Greece in the Eurovision Song Contest 2005

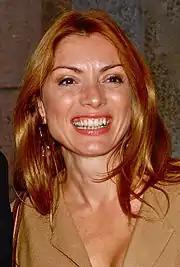
Alexandra Pascalidou replaced Dafni Bokota as the Eurovision commentator.

The Eurovision Song Contest 2005 took place at the Palace of Sports in Kyiv, Ukraine and consisted of one semi-final on 19 May, and the final on 21 May 2005. As Greece had finished the Eurovision Song Contest 2004 in third place, its entry was pre-qualified for the final the following year. Greece was drawn to perform 19th on the night, following 's "Vukovi umiru sami" by Boris Novković and Lado, and preceding 's "Nobody Hurt No One" by Natalia Podolskaya. Paparizou appeared confident on stage and her dancers prepared a show with carefully choreographed stage moves. She wore a short orange-yellow dress while the dancers wore tan colored clothing. The performance included Paparizou playing the lyra, a Greek musical instrument and the backing dancers forming the number 1 on stage. The final was hosted and commentated on Greek television by Alexandra Pascalidou, who also hosted the national final, while the spokesperson who revealed Greece's votes for other countries was Alexis Kostalas, an ERT Board member who had been the spokesperson since 1998.